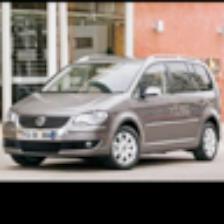
Label: NonHuman